Urbain Bouriant

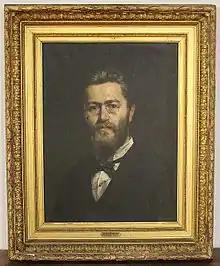
Urbain Bouriant

Urbain Bouriant (11 April 1849 – 19 June 1903) was a French Egyptologist, who discovered the Gospel of Peter in a tomb at Akhmim. He is best known from his translation of Al-Maqrizi, published as "Description topographique et historique de l'Egypte" (Paris 1895-1900). He was the collaborator of Gaston Maspero in 1880, when Maspero founded the French archaeological mission to Cairo, precursor of the Institut français d'archéologie orientale (IFAO).